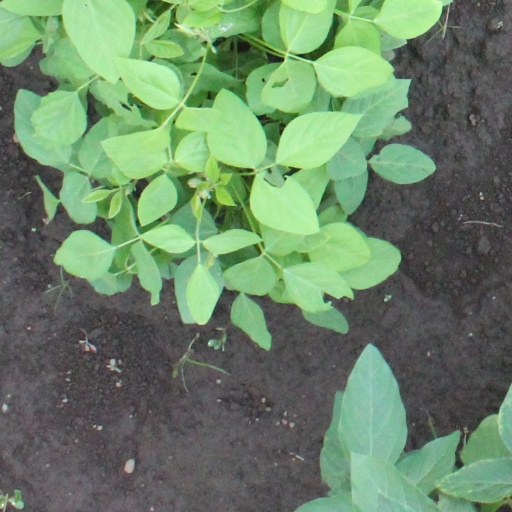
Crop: soybean